Hyperodapedon

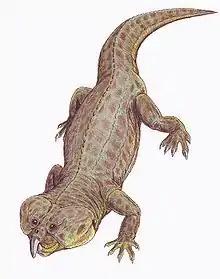
"H. huxleyi" (formerly "Paradapedon")

"Hyperodapedon" was a stocky and heavily built animal with thick limbs and a broad skull and body. "H. gordoni" had a total length around , with a skull length of . The largest species, "H. huxleyi", had an estimated skull length around .